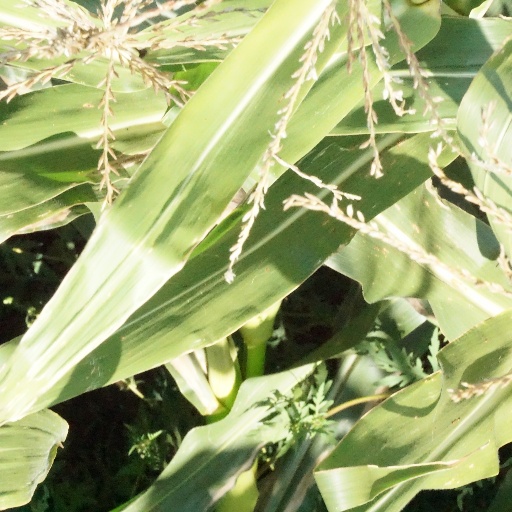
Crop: maize; corn